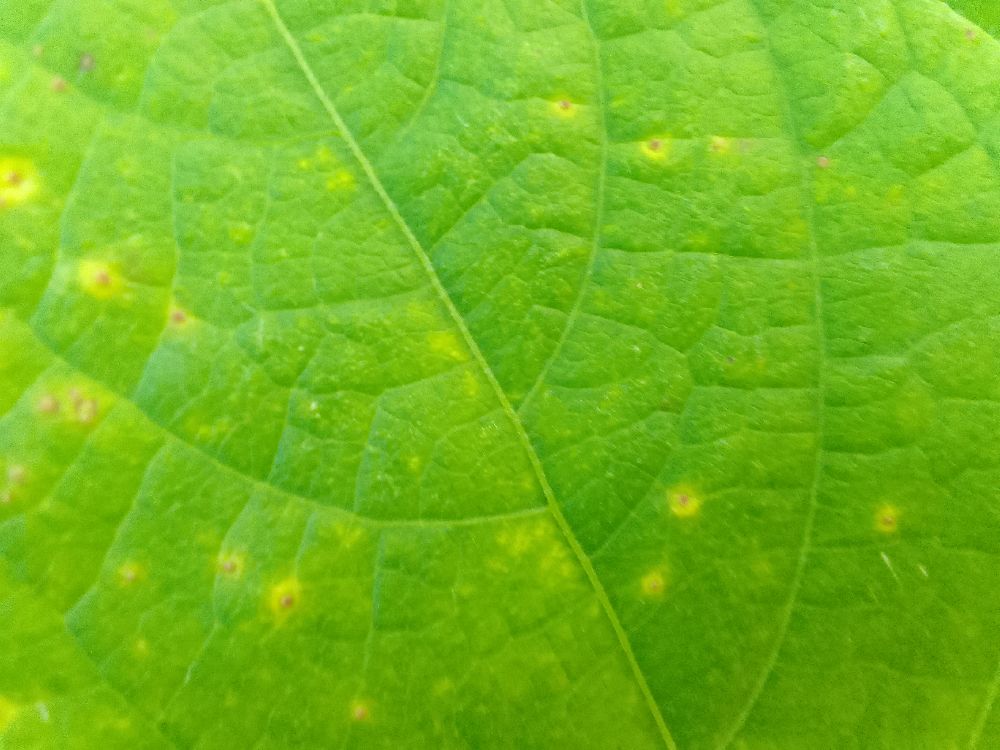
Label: rust